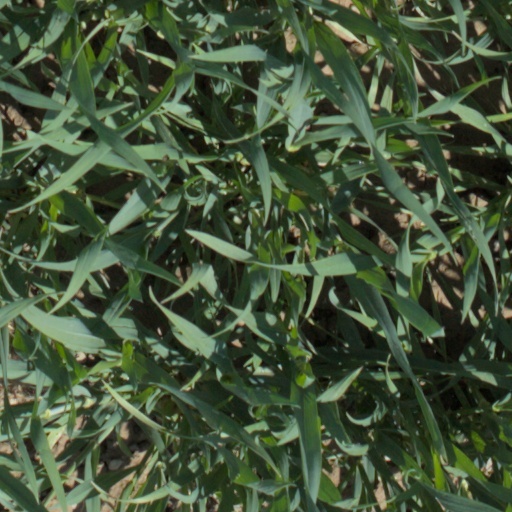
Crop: wheat